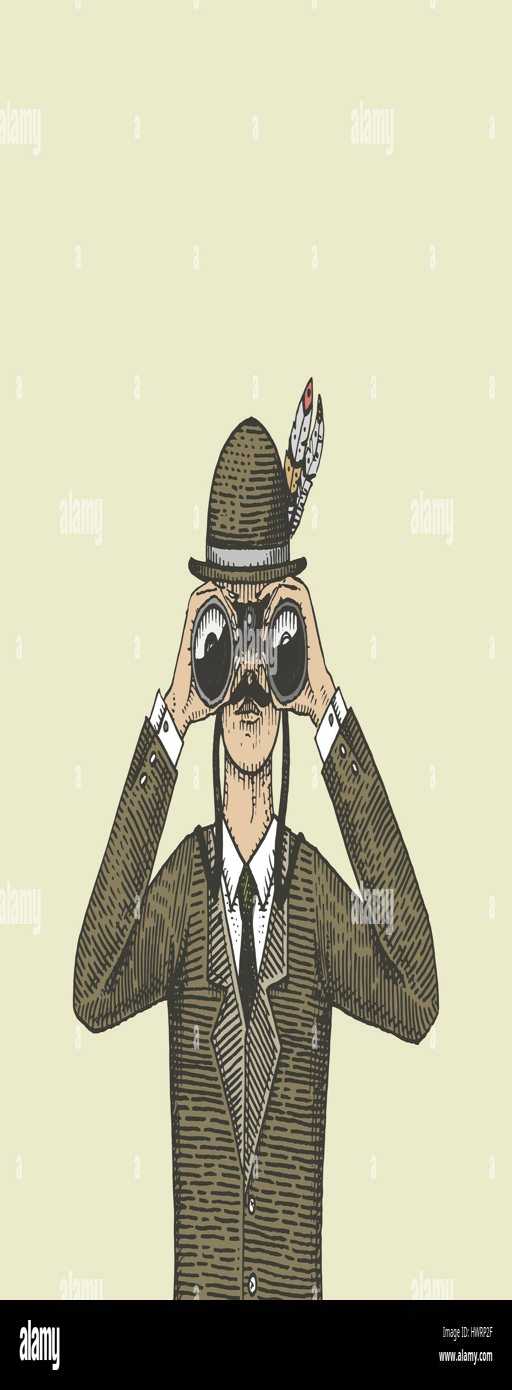
man in costume looking through the binoculars , spyglass vintage old engraved or hand drawn illustration .